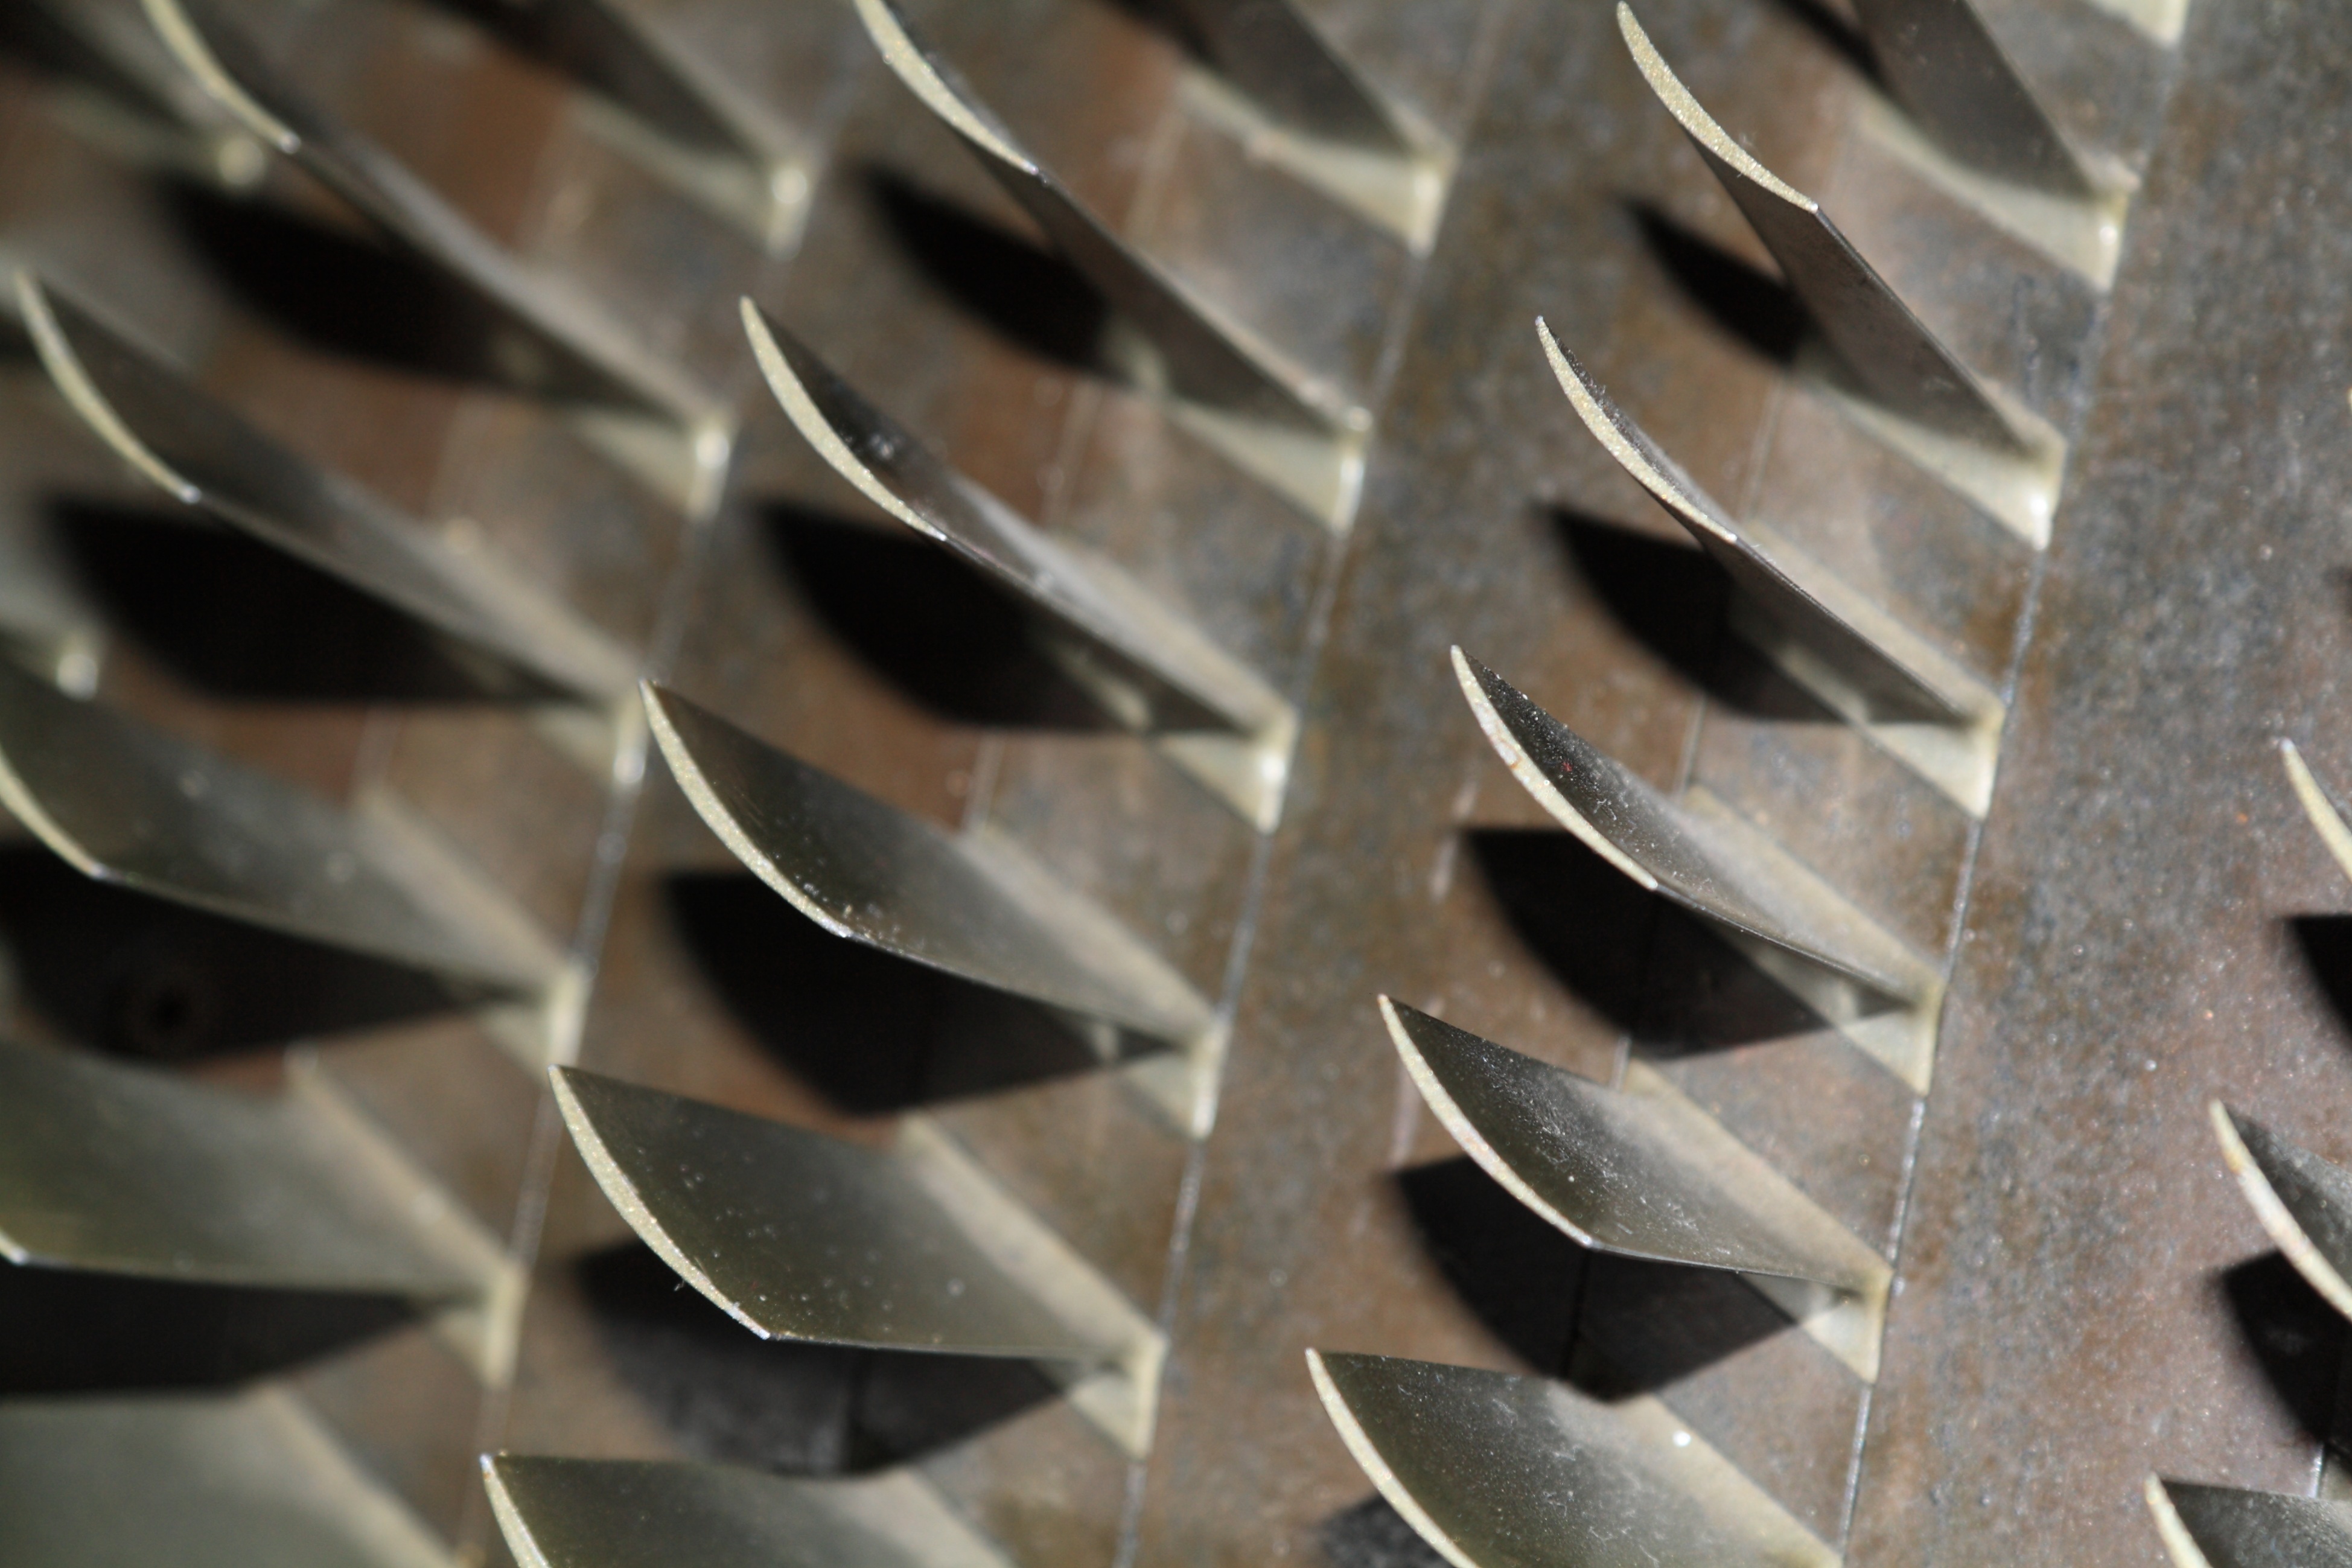
technology, wheel, museum, aviation, metal, material, tire, turbine, close up, engineering, engine, blades, motor, germany, iron, tread, hermekeil, automotive tire, turbine engine, comressor